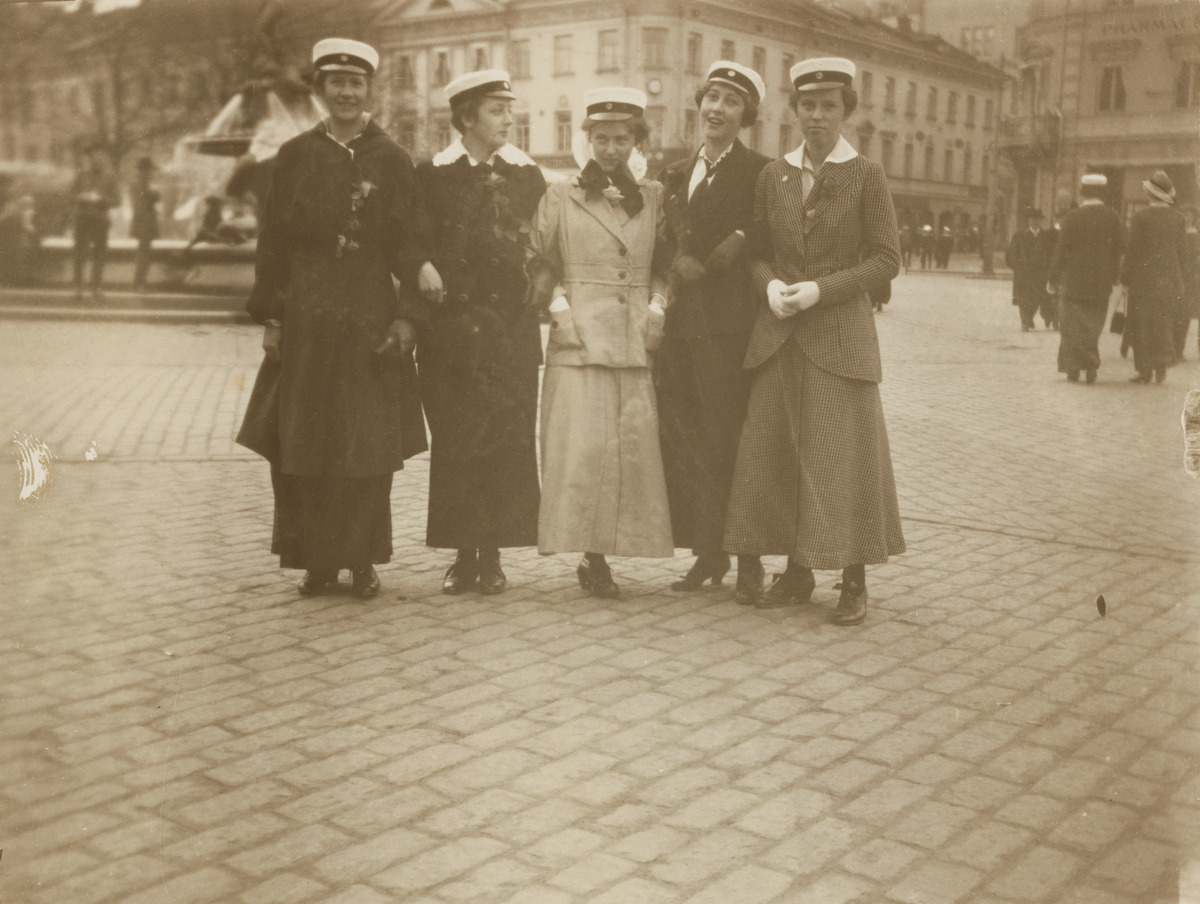
Ryhmä Helsingfors Svenska Flickskolanin ylioppilaita Kauppatorilla, taustalla Havis Amanda -suihkulähde
sisällön kuvaus: Ryhmä Helsingfors Svenska Flickskolanin ylioppilaita Kauppatorilla, taustalla Havis Amanda -suihkulähde. Margareta Stolpe äärimmäisenä oikealla. mustavalkoinen
Ajankohta: kuvausaika 23.03.1915
Paikka: Suomi, Uusimaa, Helsinki, Kaartinkaupunki Helsinki, Kauppatori
Aiheet: Stolpe, Margareta, ylioppilaat, asusteet, ylioppilaslakit, hameet, naisten puvut, kävelypuvut, katukivet